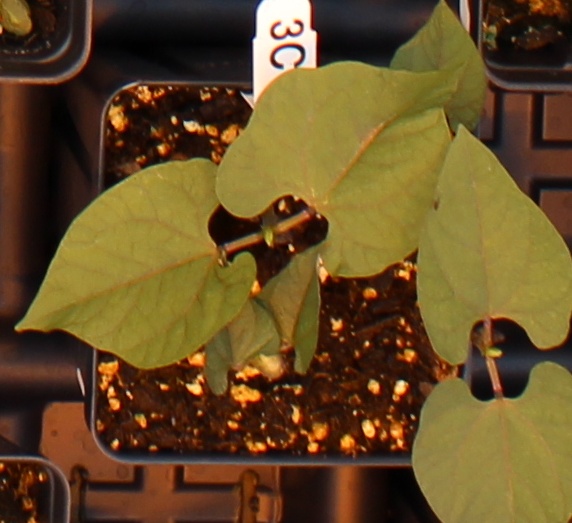
Label: Blackbean